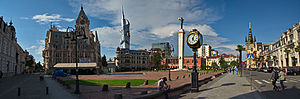
Batumi
Batumi er hovedstaden i den sydvestgeorgiske provins Adjarien. Byen har 154.600 indbyggere og ligger ved Sortehavet ca. 20 km fra grænsen til Tyrkiet.